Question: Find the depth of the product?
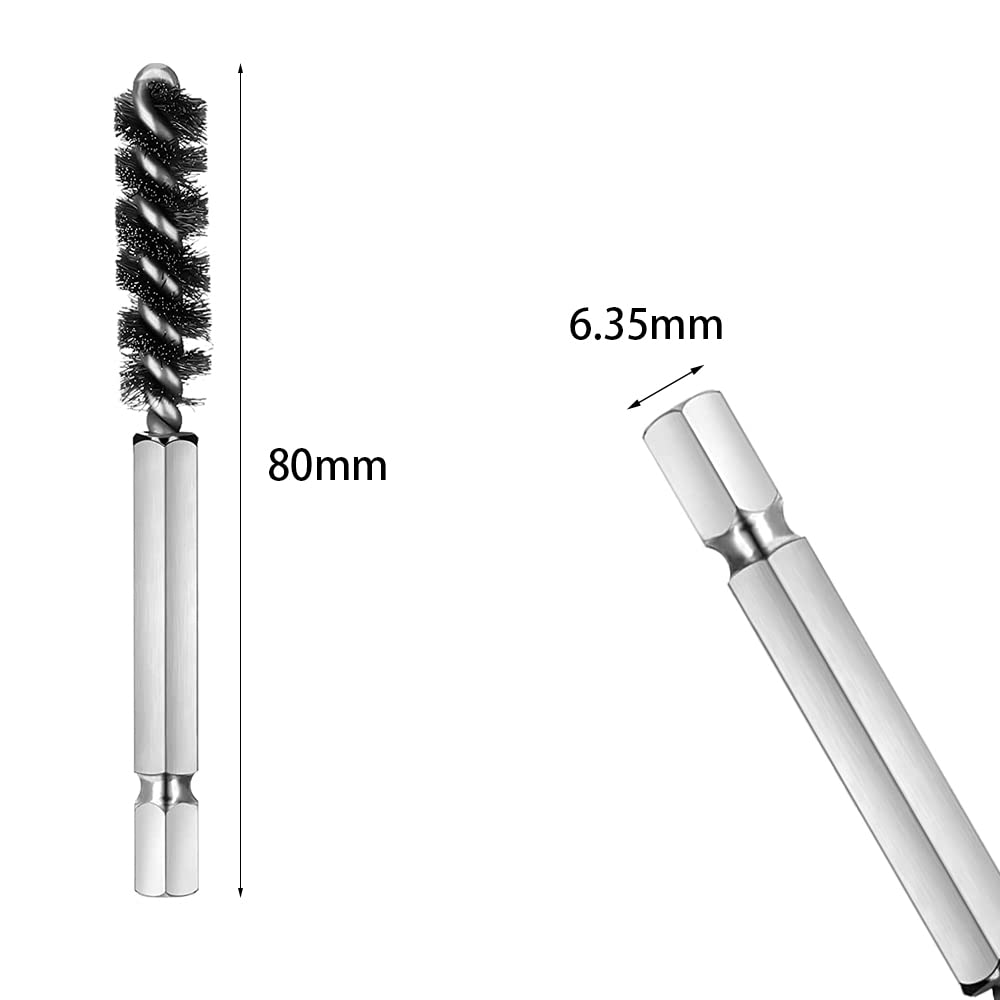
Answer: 80.0 millimetre